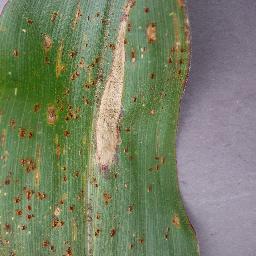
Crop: corn
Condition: (maize)_northern_blight